Munich

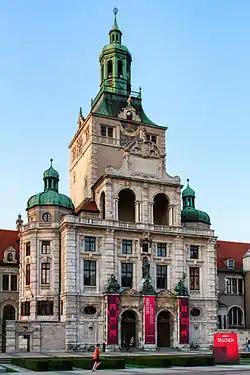
Bavarian National Museum

Public sporting facilities in Munich include ten indoor swimming pools and eight outdoor swimming pools, which are operated by the Munich City Utilities (SWM) communal company. Popular indoor swimming pools include the Olympia Schwimmhalle of the 1972 Summer Olympics, the wave pool Cosimawellenbad, as well as the Müllersches Volksbad which was built in 1901. Further, swimming within Munich's city limits is also possible in several artificial lakes such as for example the Riemer See or the Langwieder lake district.